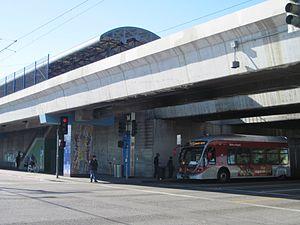
Firestone est une station du métro de Los Angeles desservie par les rames de la ligne A et située à Florence-Graham en Californie.